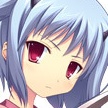
Portrait style: Anime Portrait